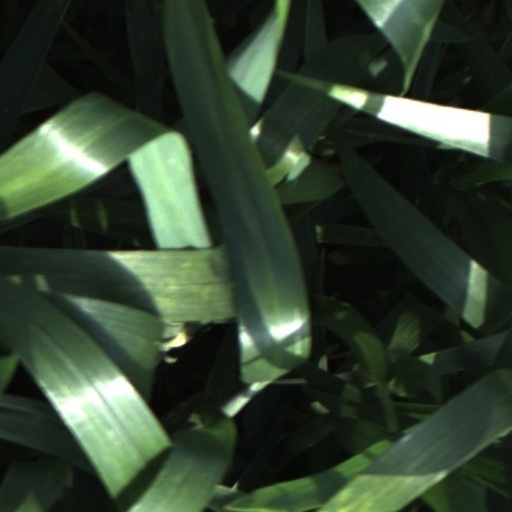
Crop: wheat